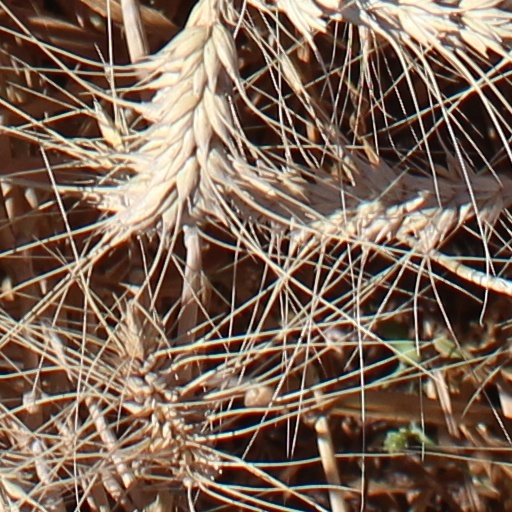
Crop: wheat